Research, Victoria

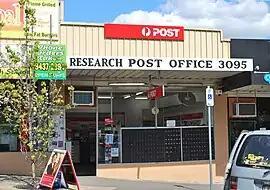
Post office

Research is a suburb of Melbourne, Victoria, Australia, north-east from Melbourne's Central Business District, located within the Shire of Nillumbik local government area. Research recorded a population of 2,695 at the 2021 census.